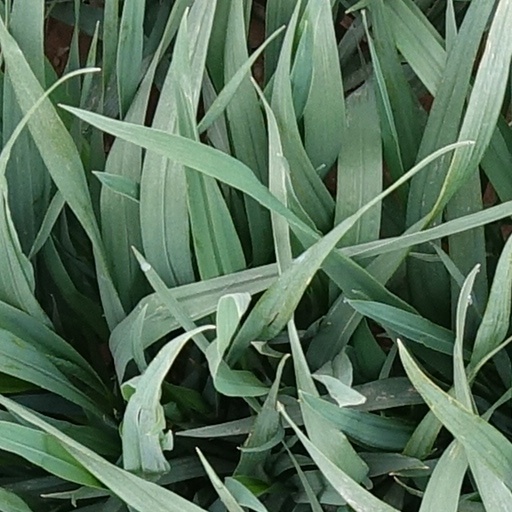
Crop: wheat